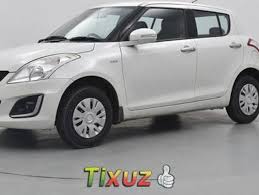
Label: noambulance